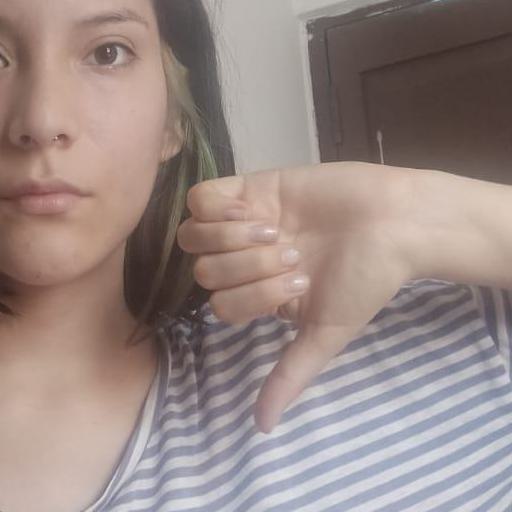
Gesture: dislike